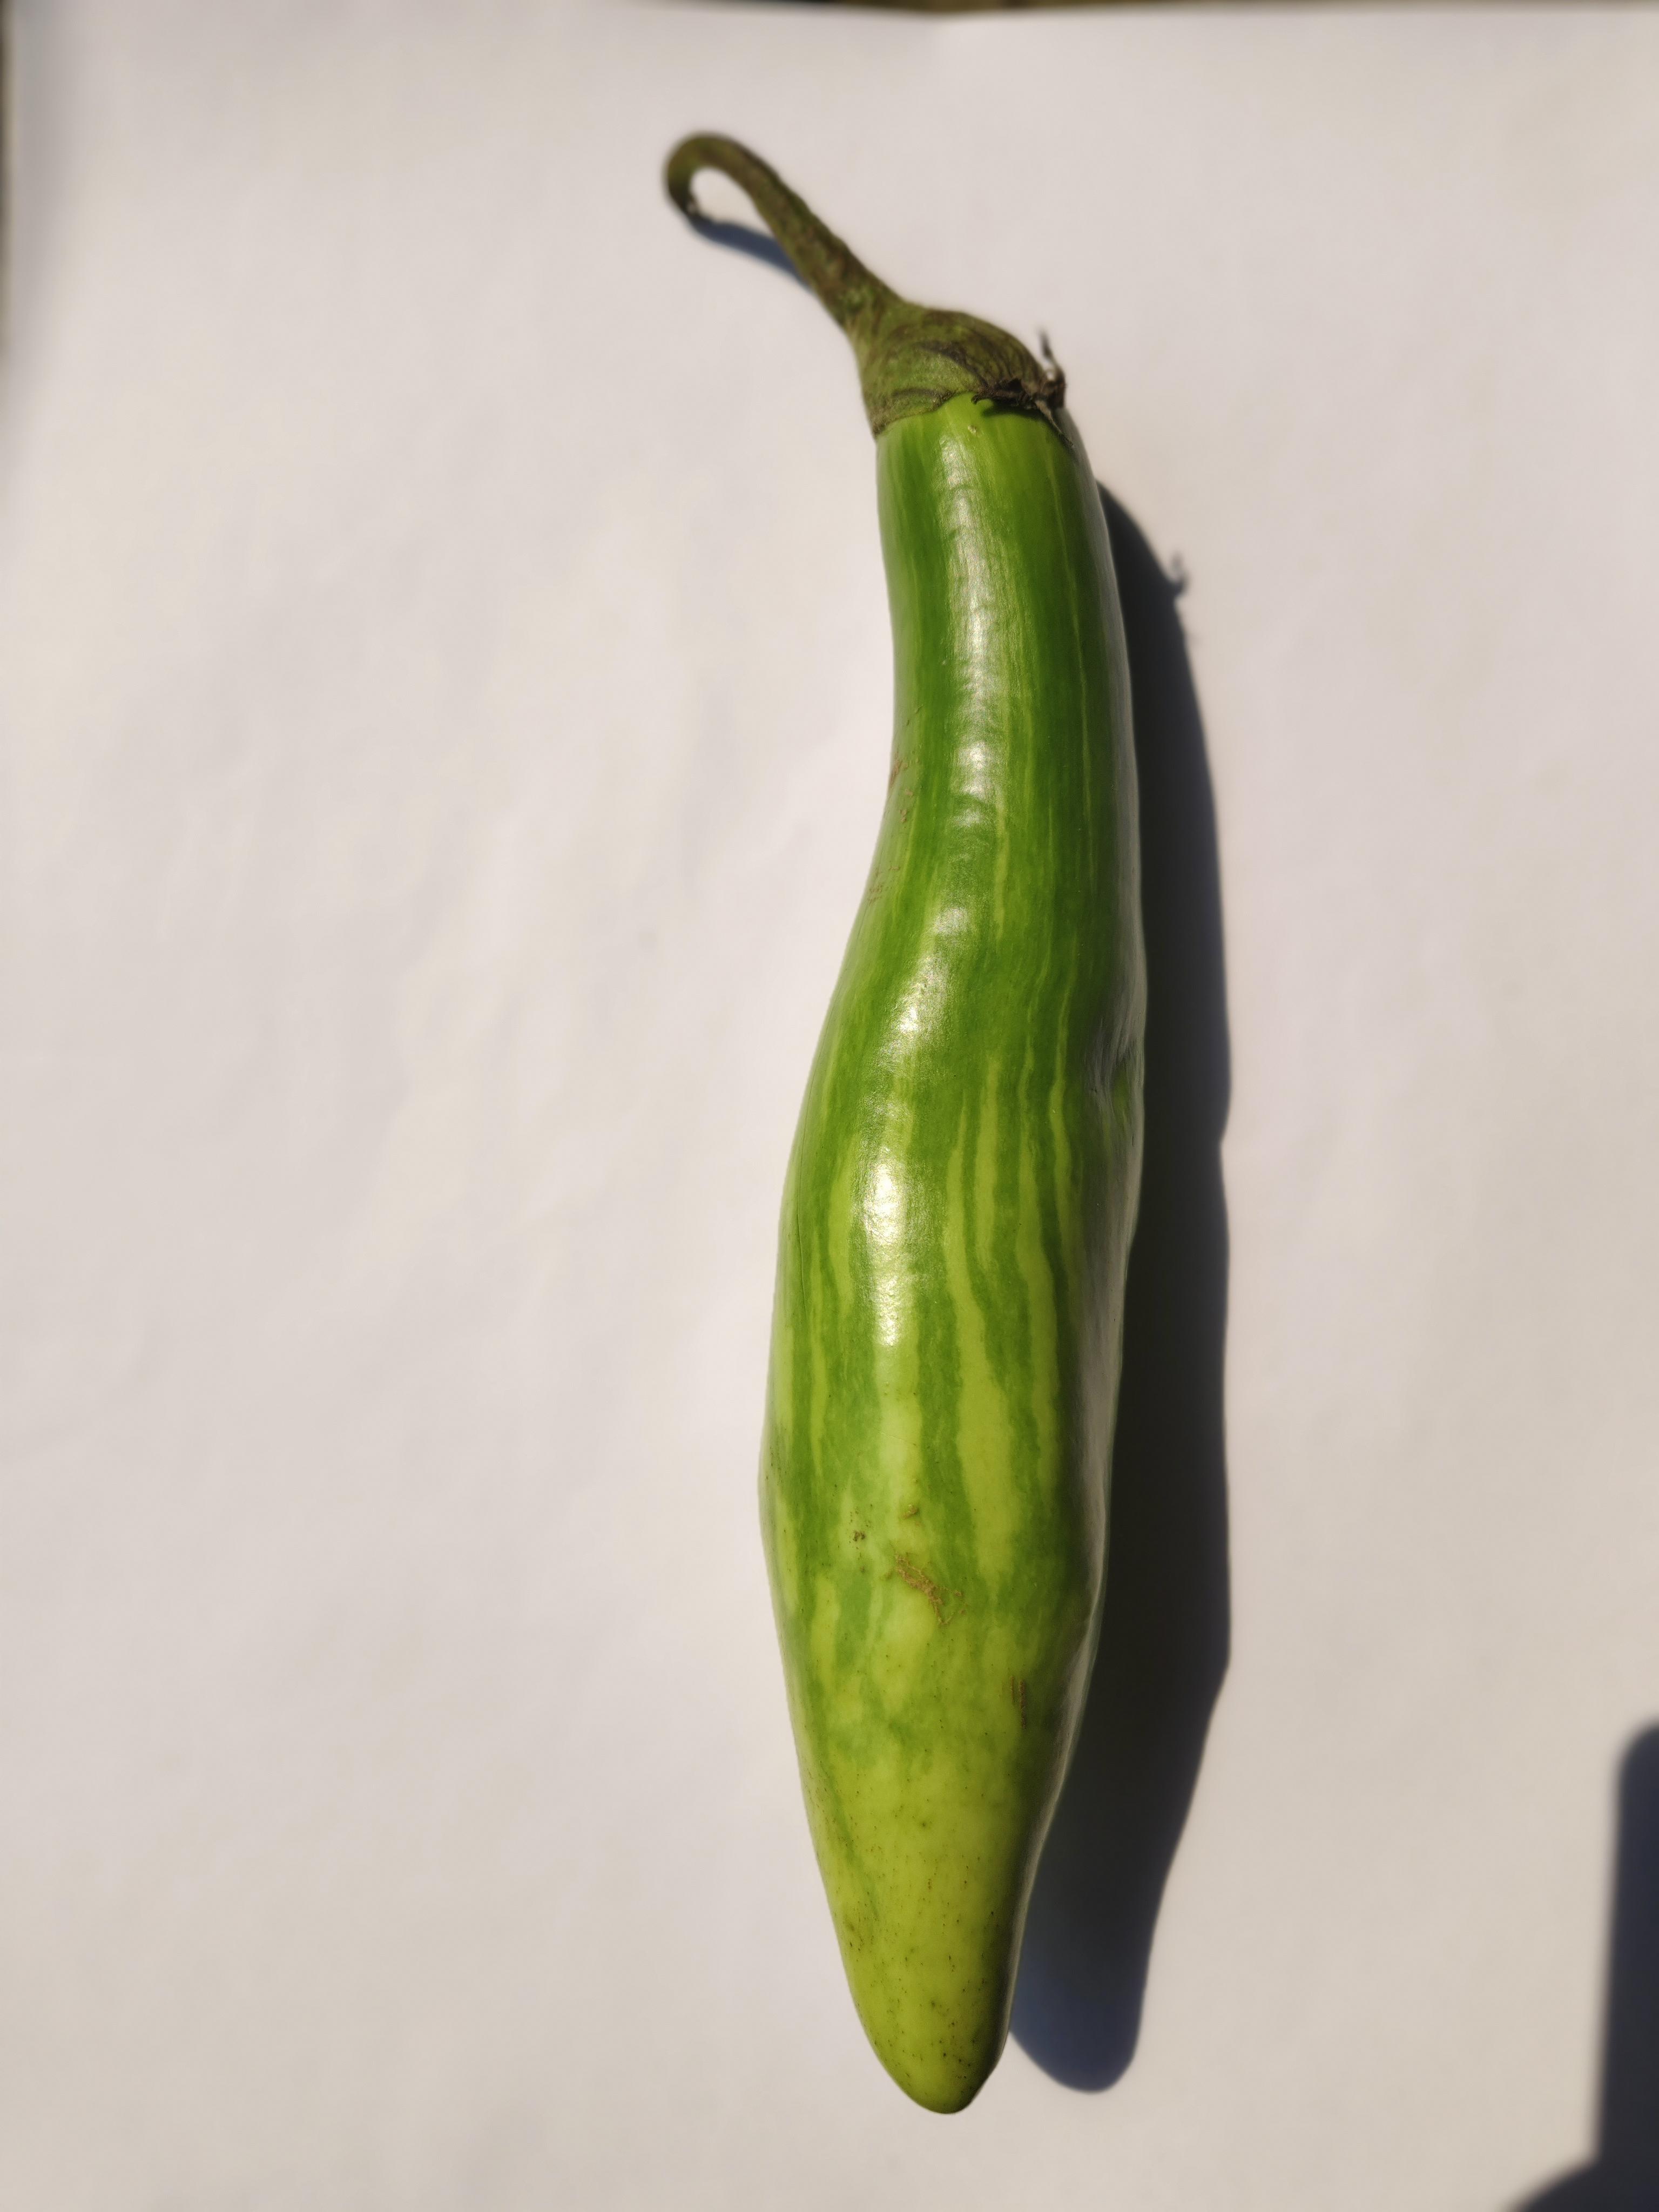
Label: Brinjal